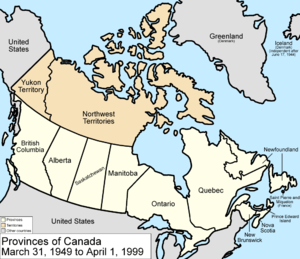
L'histoire de l'Acadie débute au XVIᵉ siècle. Ce territoire est toutefois déjà habité depuis au moins onze millénaires, d'abord par les Paléoaméricains. La période du grand hiatus, entre -8000 et -3000, correspond à un manque de preuves archéologiques. La culture archaïque maritime s'installe ensuite près de la mer et vit surtout des ressources halieutiques, côtoyant probablement d'autres peuples. La céramique est adoptée vers -500, à l'époque où se développent les peuples des Micmacs et des Etchemins. Ce qui est arrivé à ces derniers n'est pas connu, mais les Malécites, à qui leur sont probablement liés, occupent ensuite leur territoire.
Cet article est une chronologie de l'évolution territoriale du Canada, listant les modifications intérieures et extérieures de la géographie politique de ce pays.